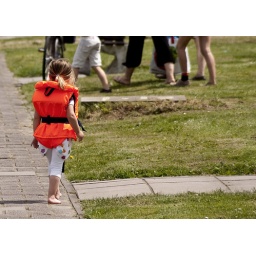
This little girl looked so cute in her life jacket trailing behind her family. Yacht Haven, Hank, The Netherlands